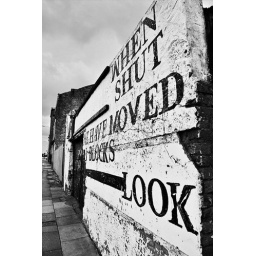
Picture of hand sign writing on a wall on the Dock Road in lIverpool